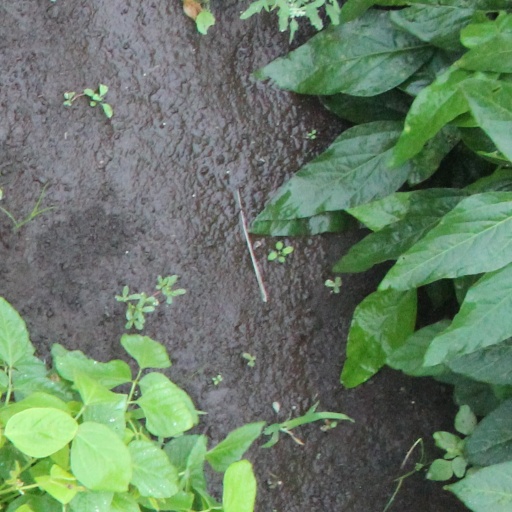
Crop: soybean